Province of Palencia

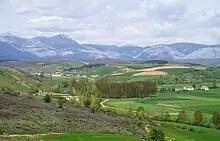
View of Vega de Riacos and Respenda de la Peña in the north of the province.

Of the population of 176,125 (2002), 45% live in the capital, Palencia which is located on the Canal de Castilla. There are 191 municipalities in the province, of which more than half are villages with fewer than 200 people. The majority of the province is very sparsely populated and has lost a significant proportion of its population since Francoist times due to rural to urban migration.